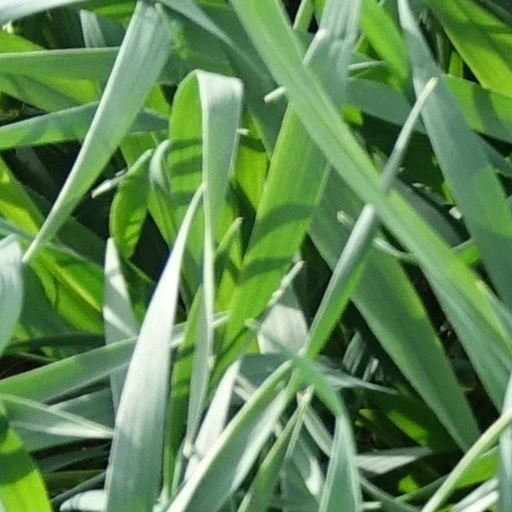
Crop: wheat